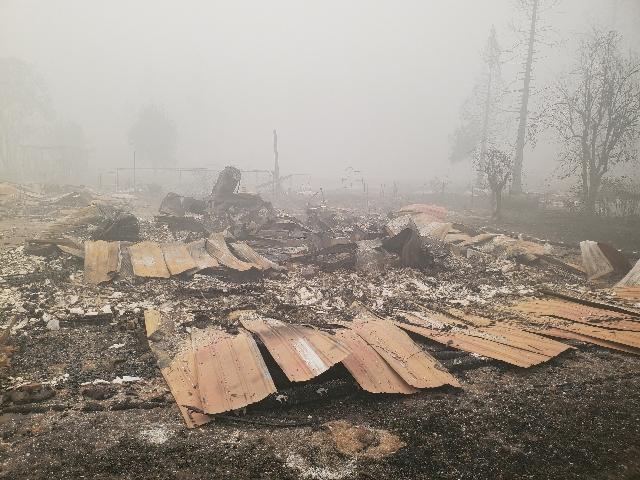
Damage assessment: destroyed